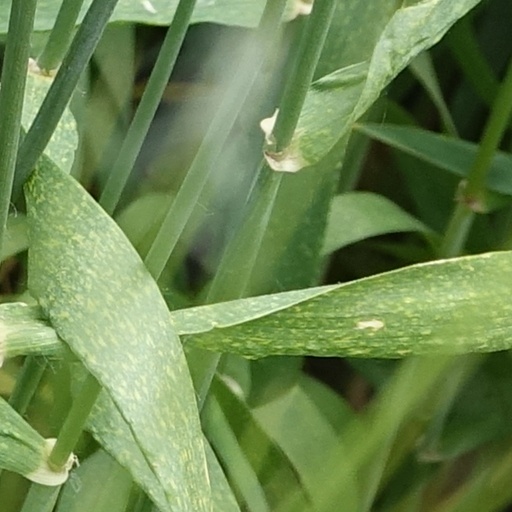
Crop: wheat